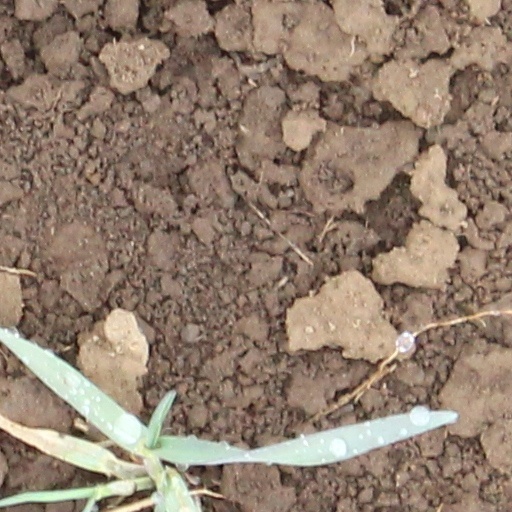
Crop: wheat